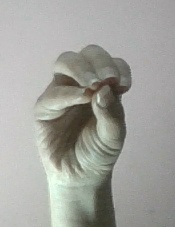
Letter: ha